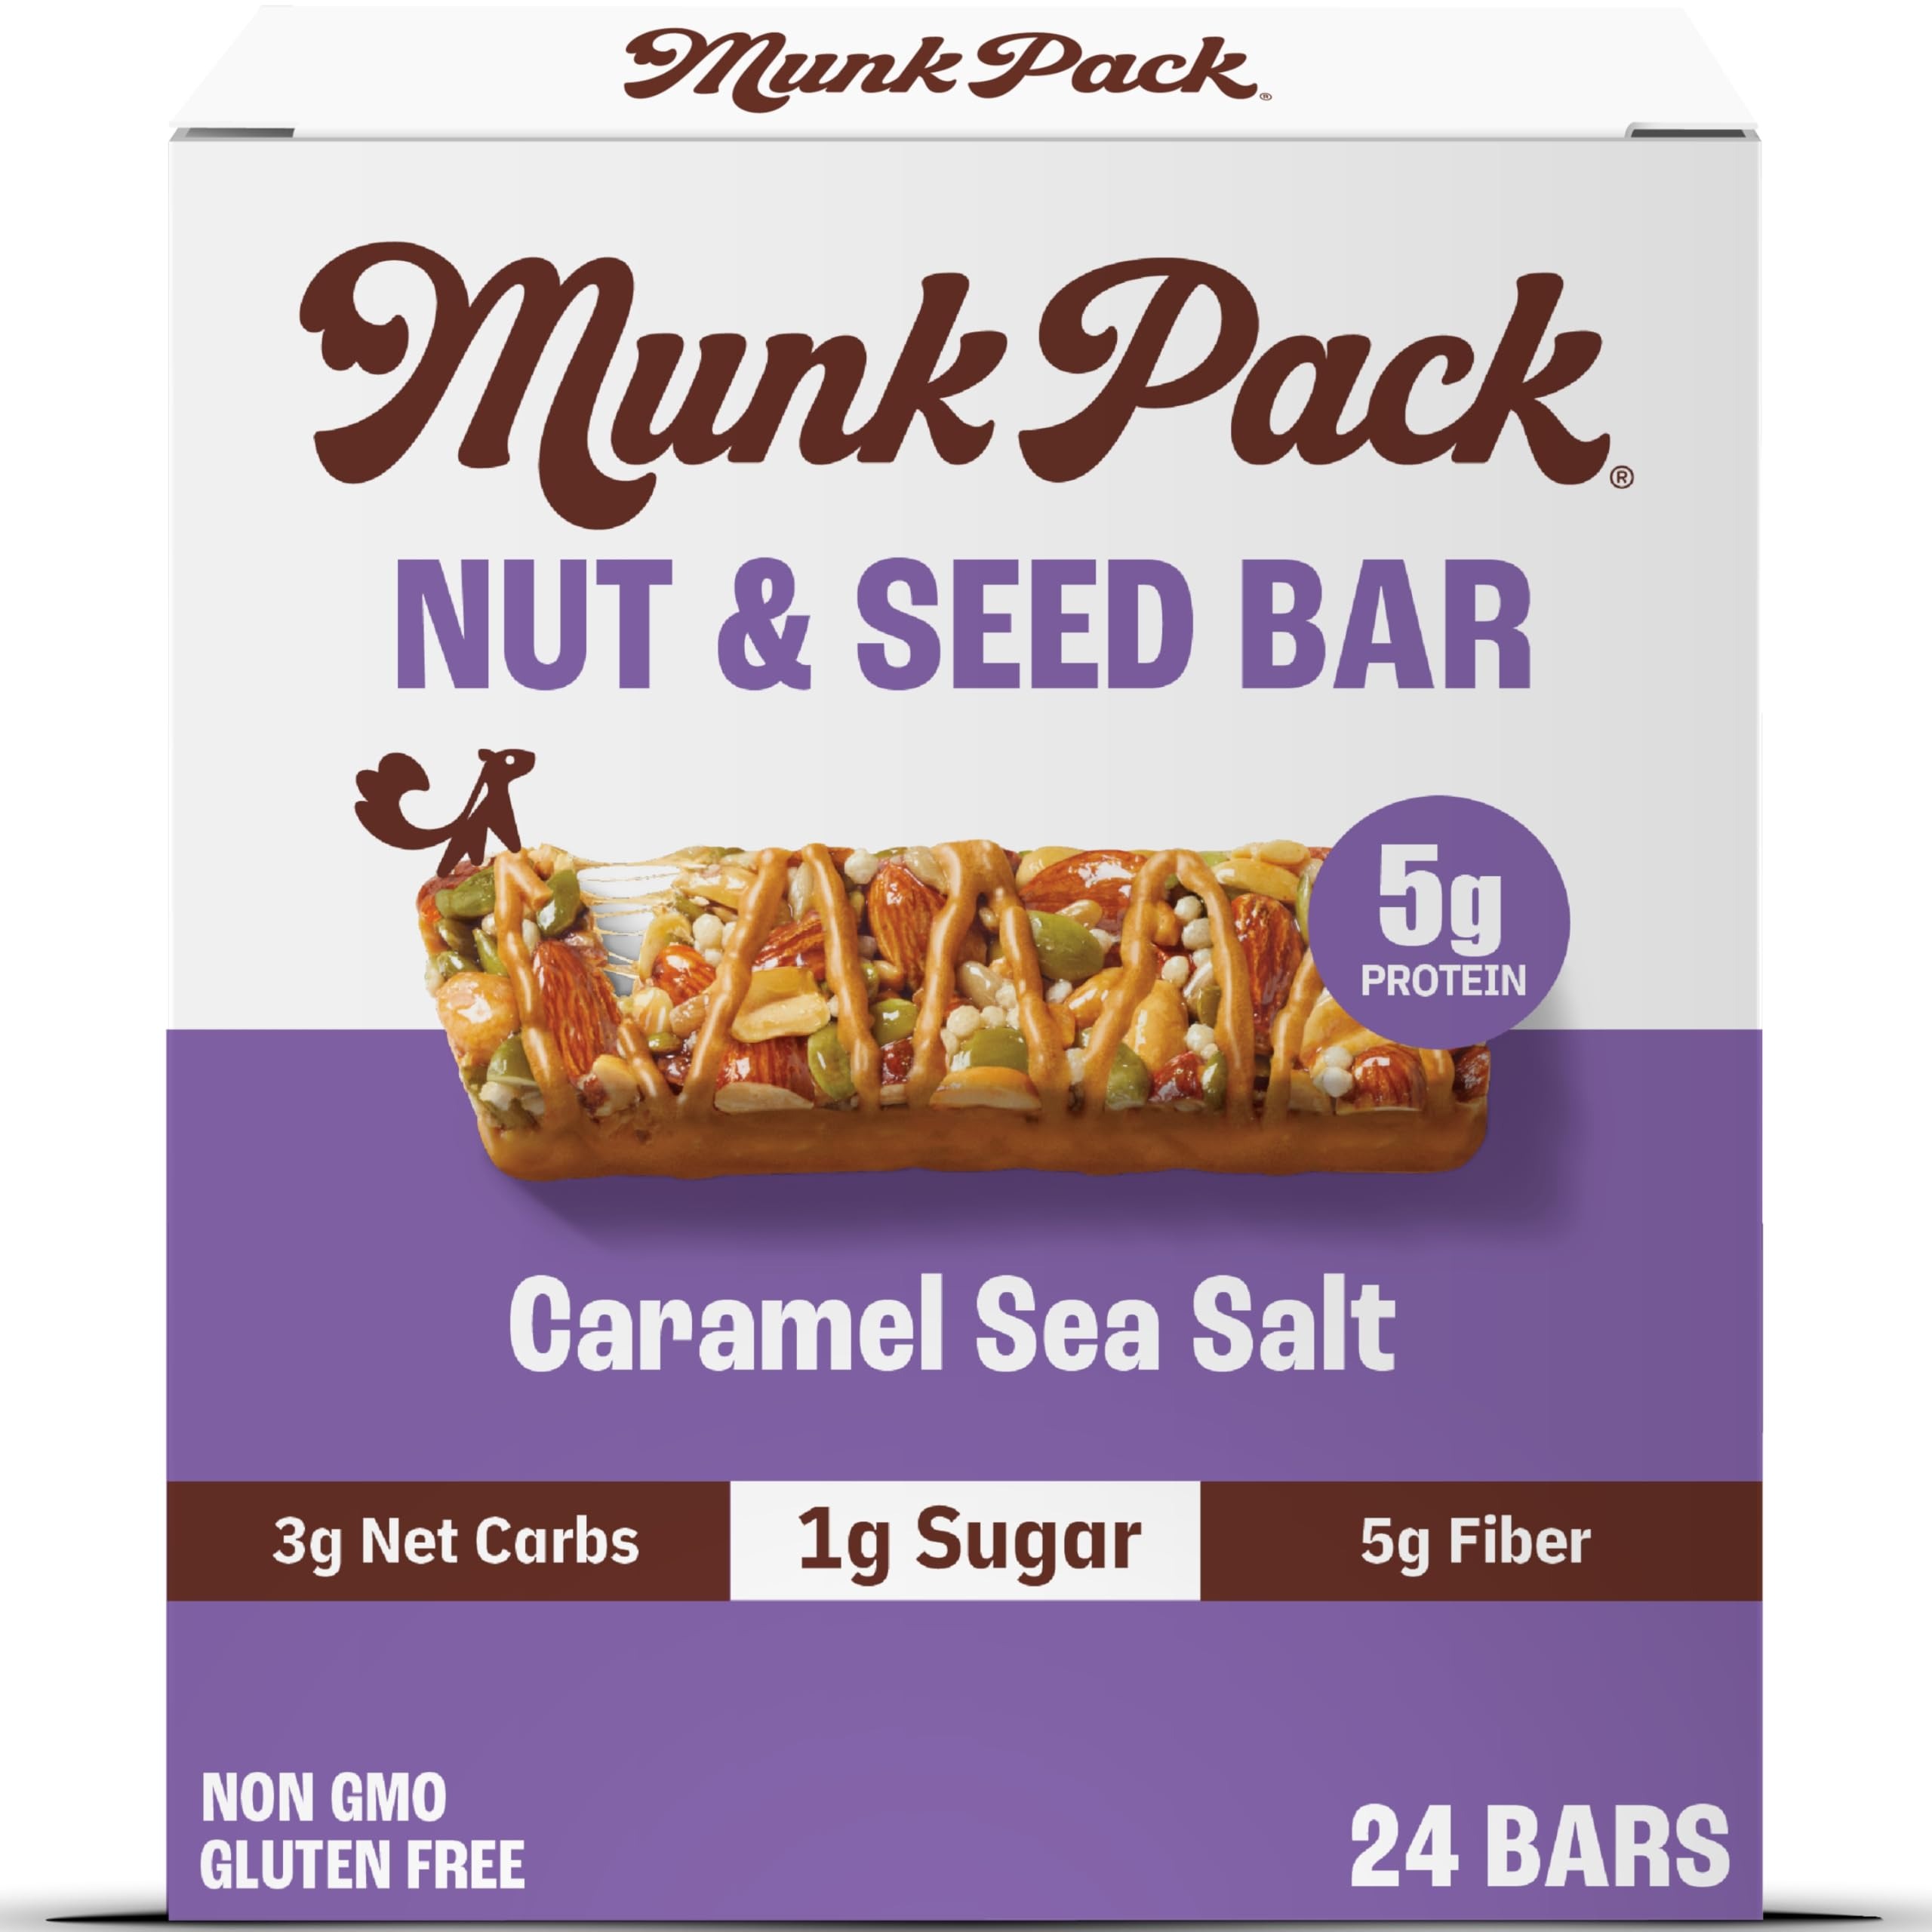
Item Name: Munk Pack Nut and Seed Snack Bars 5g Protein 1g Sugar 3g Net Carbs Low Sugar Keto and Gluten Free Snack for Adults and Kids Caramel Sea Salt 492 oz 24 Pack
Bullet Point 1: Low Sugar, Guilt-Free – With only 1g of sugar, these bars deliver great taste without the sugar crash.
Bullet Point 2: Keto & Low Carb Friendly – Designed for low-carb lifestyles, each bar contains just 3g net carbs, making it a perfect keto snack.
Bullet Point 3: Gluten-Free & Gut-Friendly – Made without gluten or artificial additives, these bars are ideal for sensitive stomachs and clean eating.
Bullet Point 4: Energizing On-the-Go Snack – Packed with healthy fats and plant-based protein, they provide long-lasting energy for work, workouts, or travel.
Bullet Point 5: Kid-Approved, Parent-Trusted – A tasty, nutritious snack that kids love and parents feel good about—great for lunchboxes and after-school treats!
Bullet Point 6: Smart Snacking Anytime – Enjoy as a midday pick-me-up, post-workout fuel, or a quick breakfast when you're on the move.
Bullet Point 7: Deliciously Nutritious – Enjoy the perfect balance of sea salt and rich caramel in every bite.
Bullet Point 8: Wholesome & Non-GMO – Made with real nuts and seeds, these bars are Non-GMO Project Verified and crafted for a cleaner, healthier snack.
Product Description: Munk Pack is pioneering a movement in the snack industry with its unwavering commitment to health, taste, and convenience, offering an impressive lineup of Low Sugar Snacks that cater to a wide array of dietary preferences and needs. From Keto Bars to Healthy Bars, Munk Pack has transformed what it means to snack healthily without compromising on flavor. A Sweet Revolution in Snacking: Munk Pack started with a simple yet powerful mission by founders Michelle and Tobias Glienke in 2013 to combat the health issues caused by high sugar consumption. Today, this mission has evolved into a full-scale revolution, positioning Munk Pack as The Anti-Sugar Snack. Their products, sweetened with Allulose Sugar instead of traditional sugars or sugar alcohols, offer a unique proposition – only 1g of sugar per bar, making them ideal for Diabetic Snacks, Low Carb Snacks, and anyone looking to reduce their sugar intake without sacrificing taste. Expanding Horizons with Quality and Taste: With its recent expansion into 630 Target stores across the U.S., Munk Pack is not just growing in reach but also in its product offerings. The Nut Bars and Breakfast Bars come in flavors like Sea Salt Dark Chocolate and Peanut Butter Dark Chocolate, providing not just variety but also nutritional benefits like 5 grams of plant protein and 3 grams of net carbs. This expansion highlights Munk Pack's dedication to making Healthy Snacks accessible, showcasing their belief that every gram of sugar matters. What sets Munk Pack apart is not just the low sugar content but the use of whole food ingredients like nuts and seeds. These ingredients ensure that each snack bar not only tastes good but also provides sustained energy, making them perfect Gluten Free Snacks and Low Glycemic Snacks. The rebranding and new packaging reflect their commitment to not just health but also to an appealing, consumer-friendly presentation that breaks through the clutter of health food marketing. Munk Pack isn't just selling snacks; it's fostering a community around the idea of snacking back against sugar. This ethos resonates in their marketing and community engagement, encouraging a lifestyle shift towards mindful eating. Their snacks serve everyone from the keto diet follower to the busy professional needing a quick, nutritious bite, or parents looking for healthier options for their children. By choosing Munk Pack, consumers are not only making a choice for their health but also supporting a broader movement towards better food standards in the industry. Their approach challenges other snack producers to rethink sugar content and ingredient quality, potentially influencing industry standards for what constitutes a 'healthy snack'. Munk Pack stands at the forefront of a snacking revolution, offering products that are as delightful to the palate as they are beneficial for the body. With each bar, they invite consumers to join in a journey towards healthier living, proving that you can indeed enjoy your snacks without the sugar spike, embracing a life where health, taste, and convenience are in perfect harmony. Munk Pack ensures you're equipped with snacks that align with your health goals and taste preferences, truly embodying the essence of Indulge in Taste, Not Sugar.
Value: 29.52
Unit: Ounce

Price: 22.975